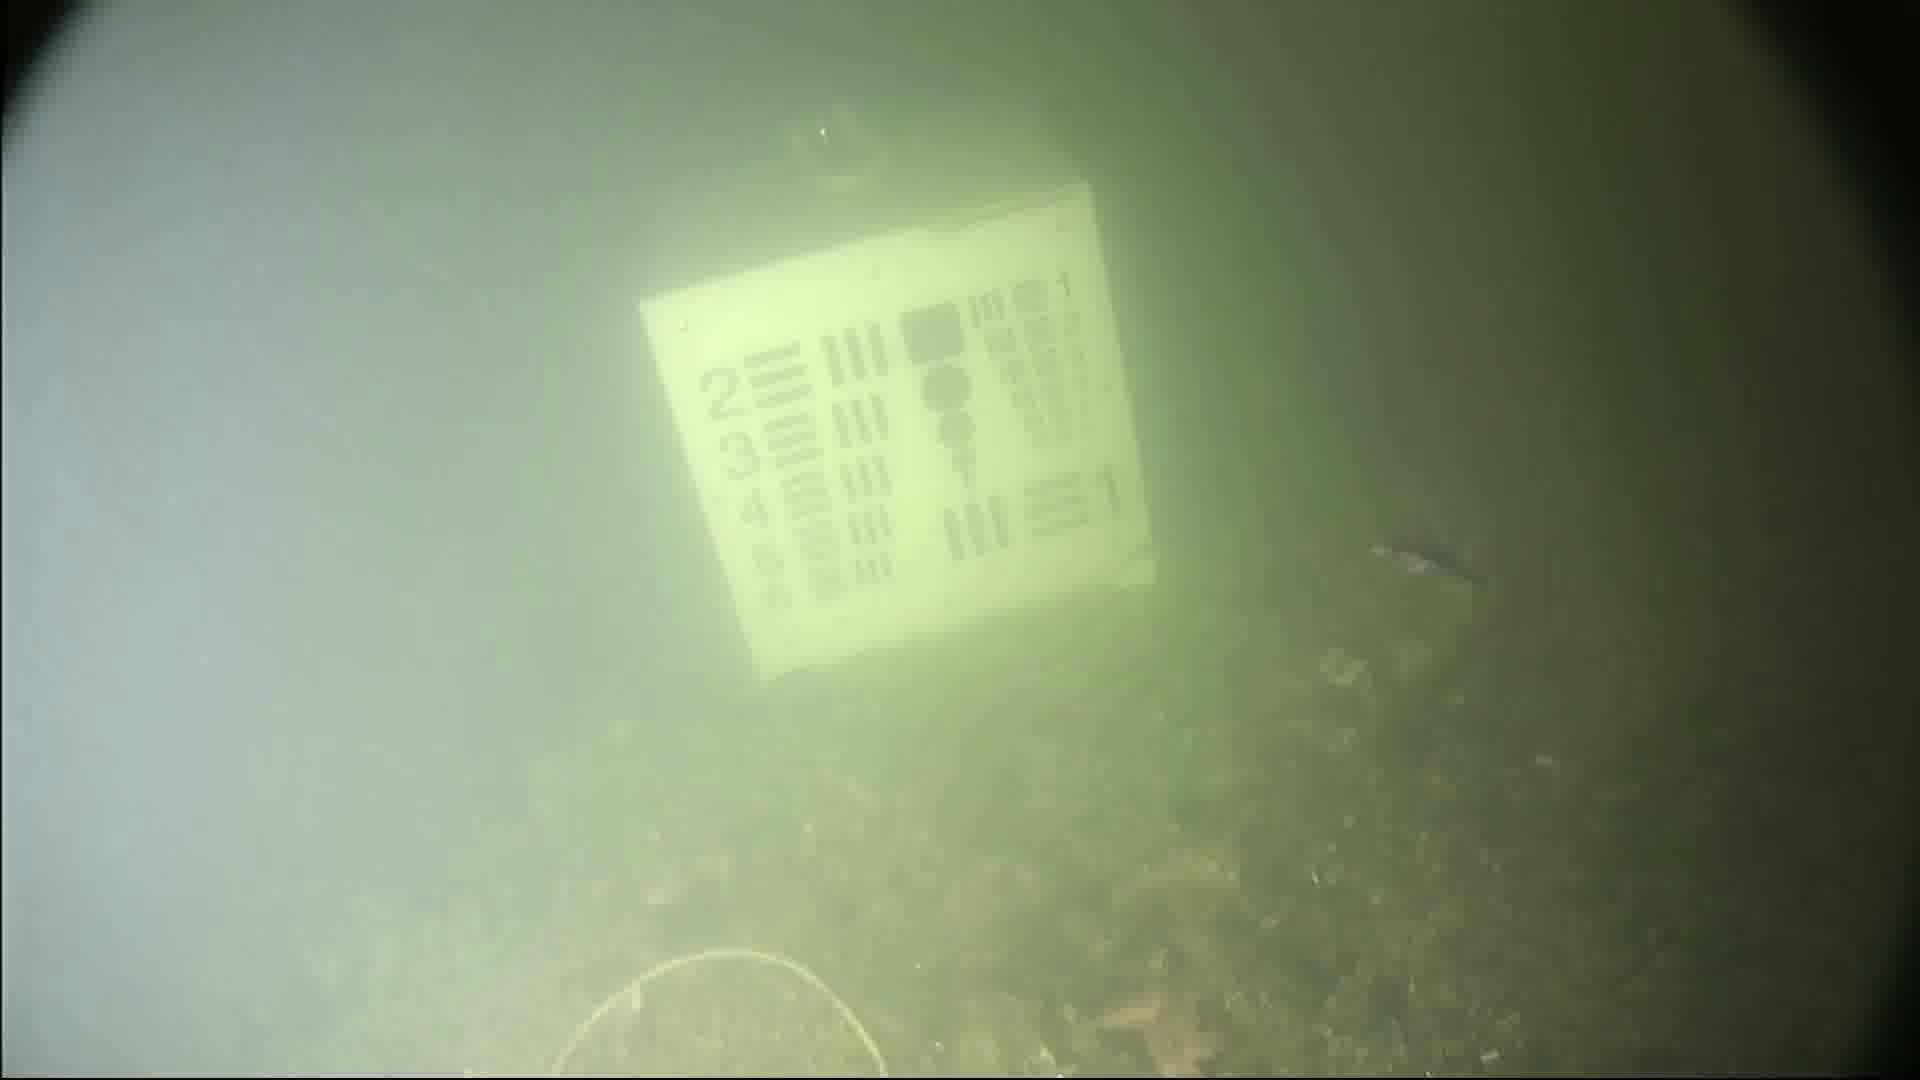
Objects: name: small_fish
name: starfish